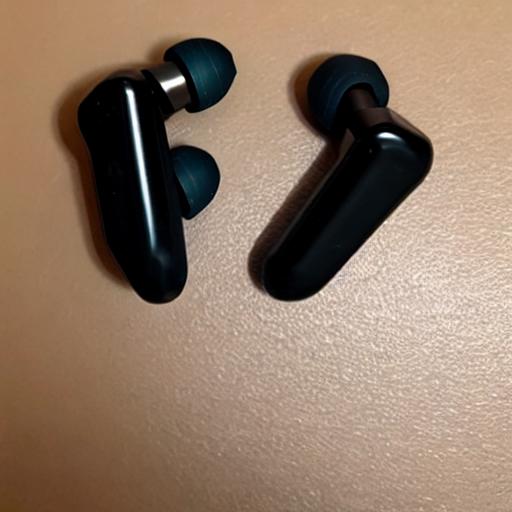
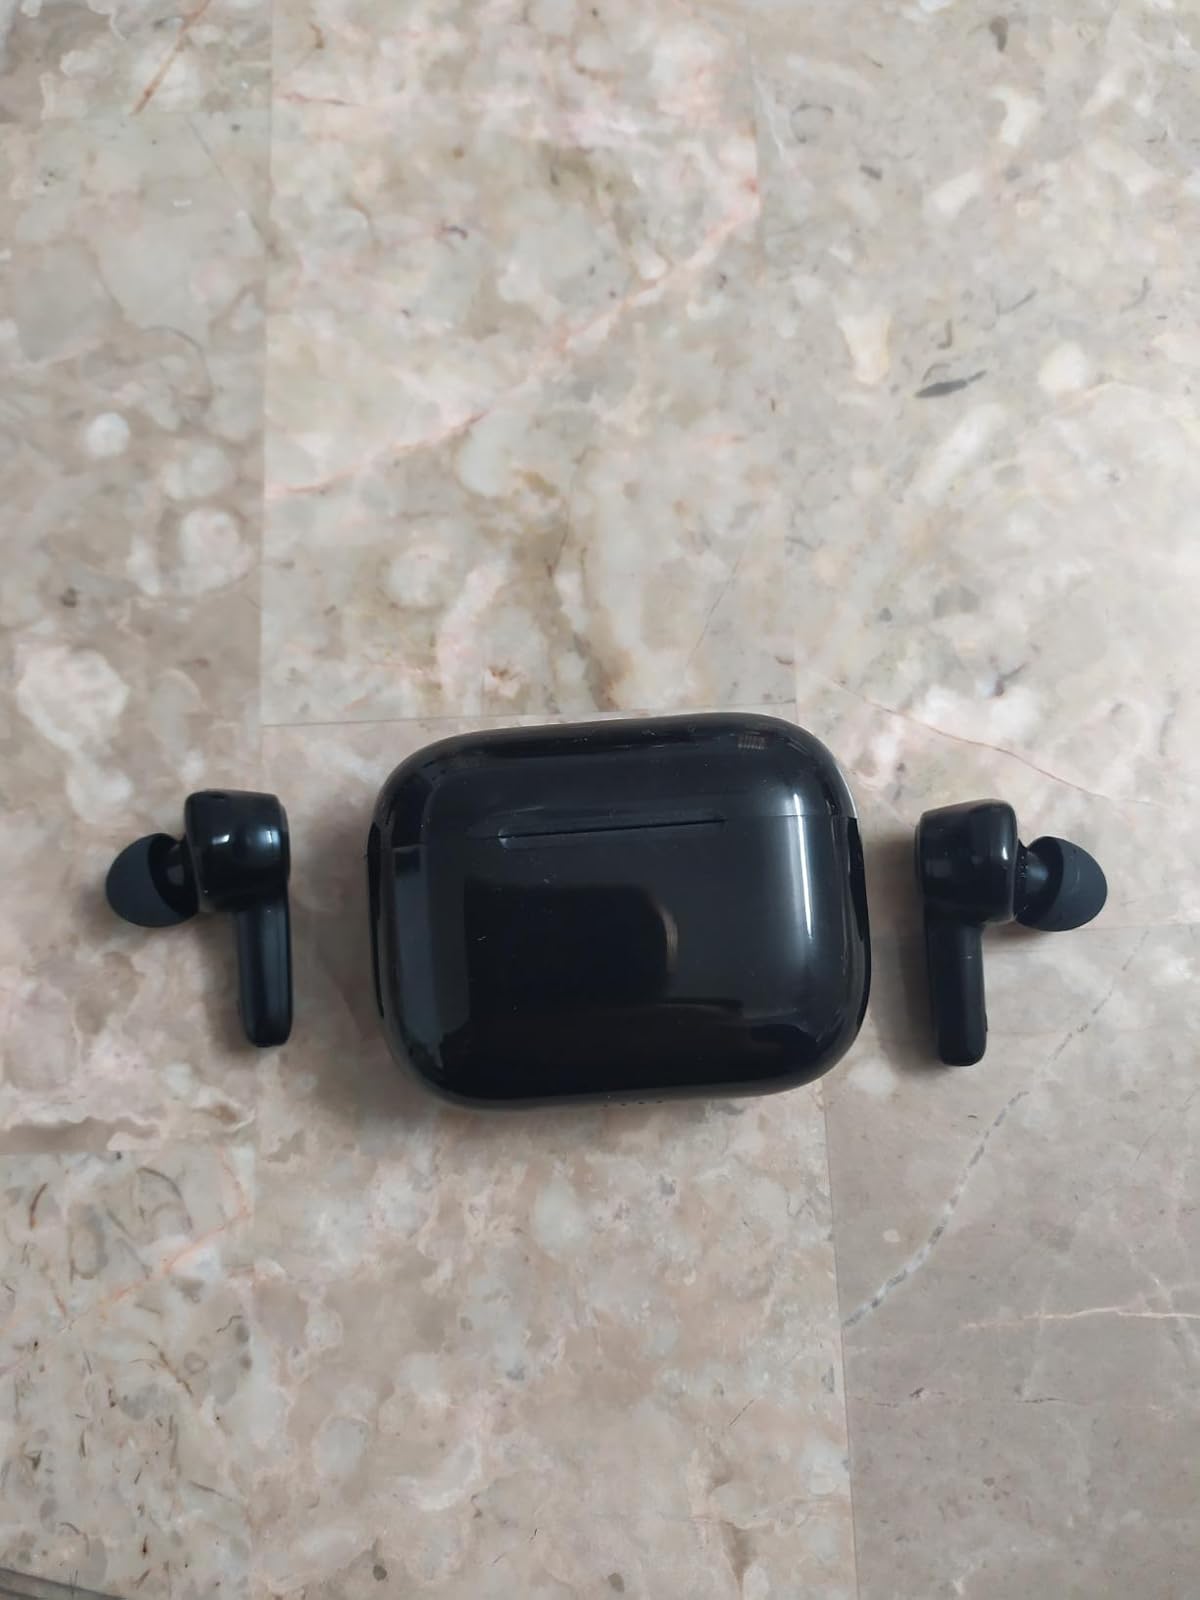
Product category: earbuds
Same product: no